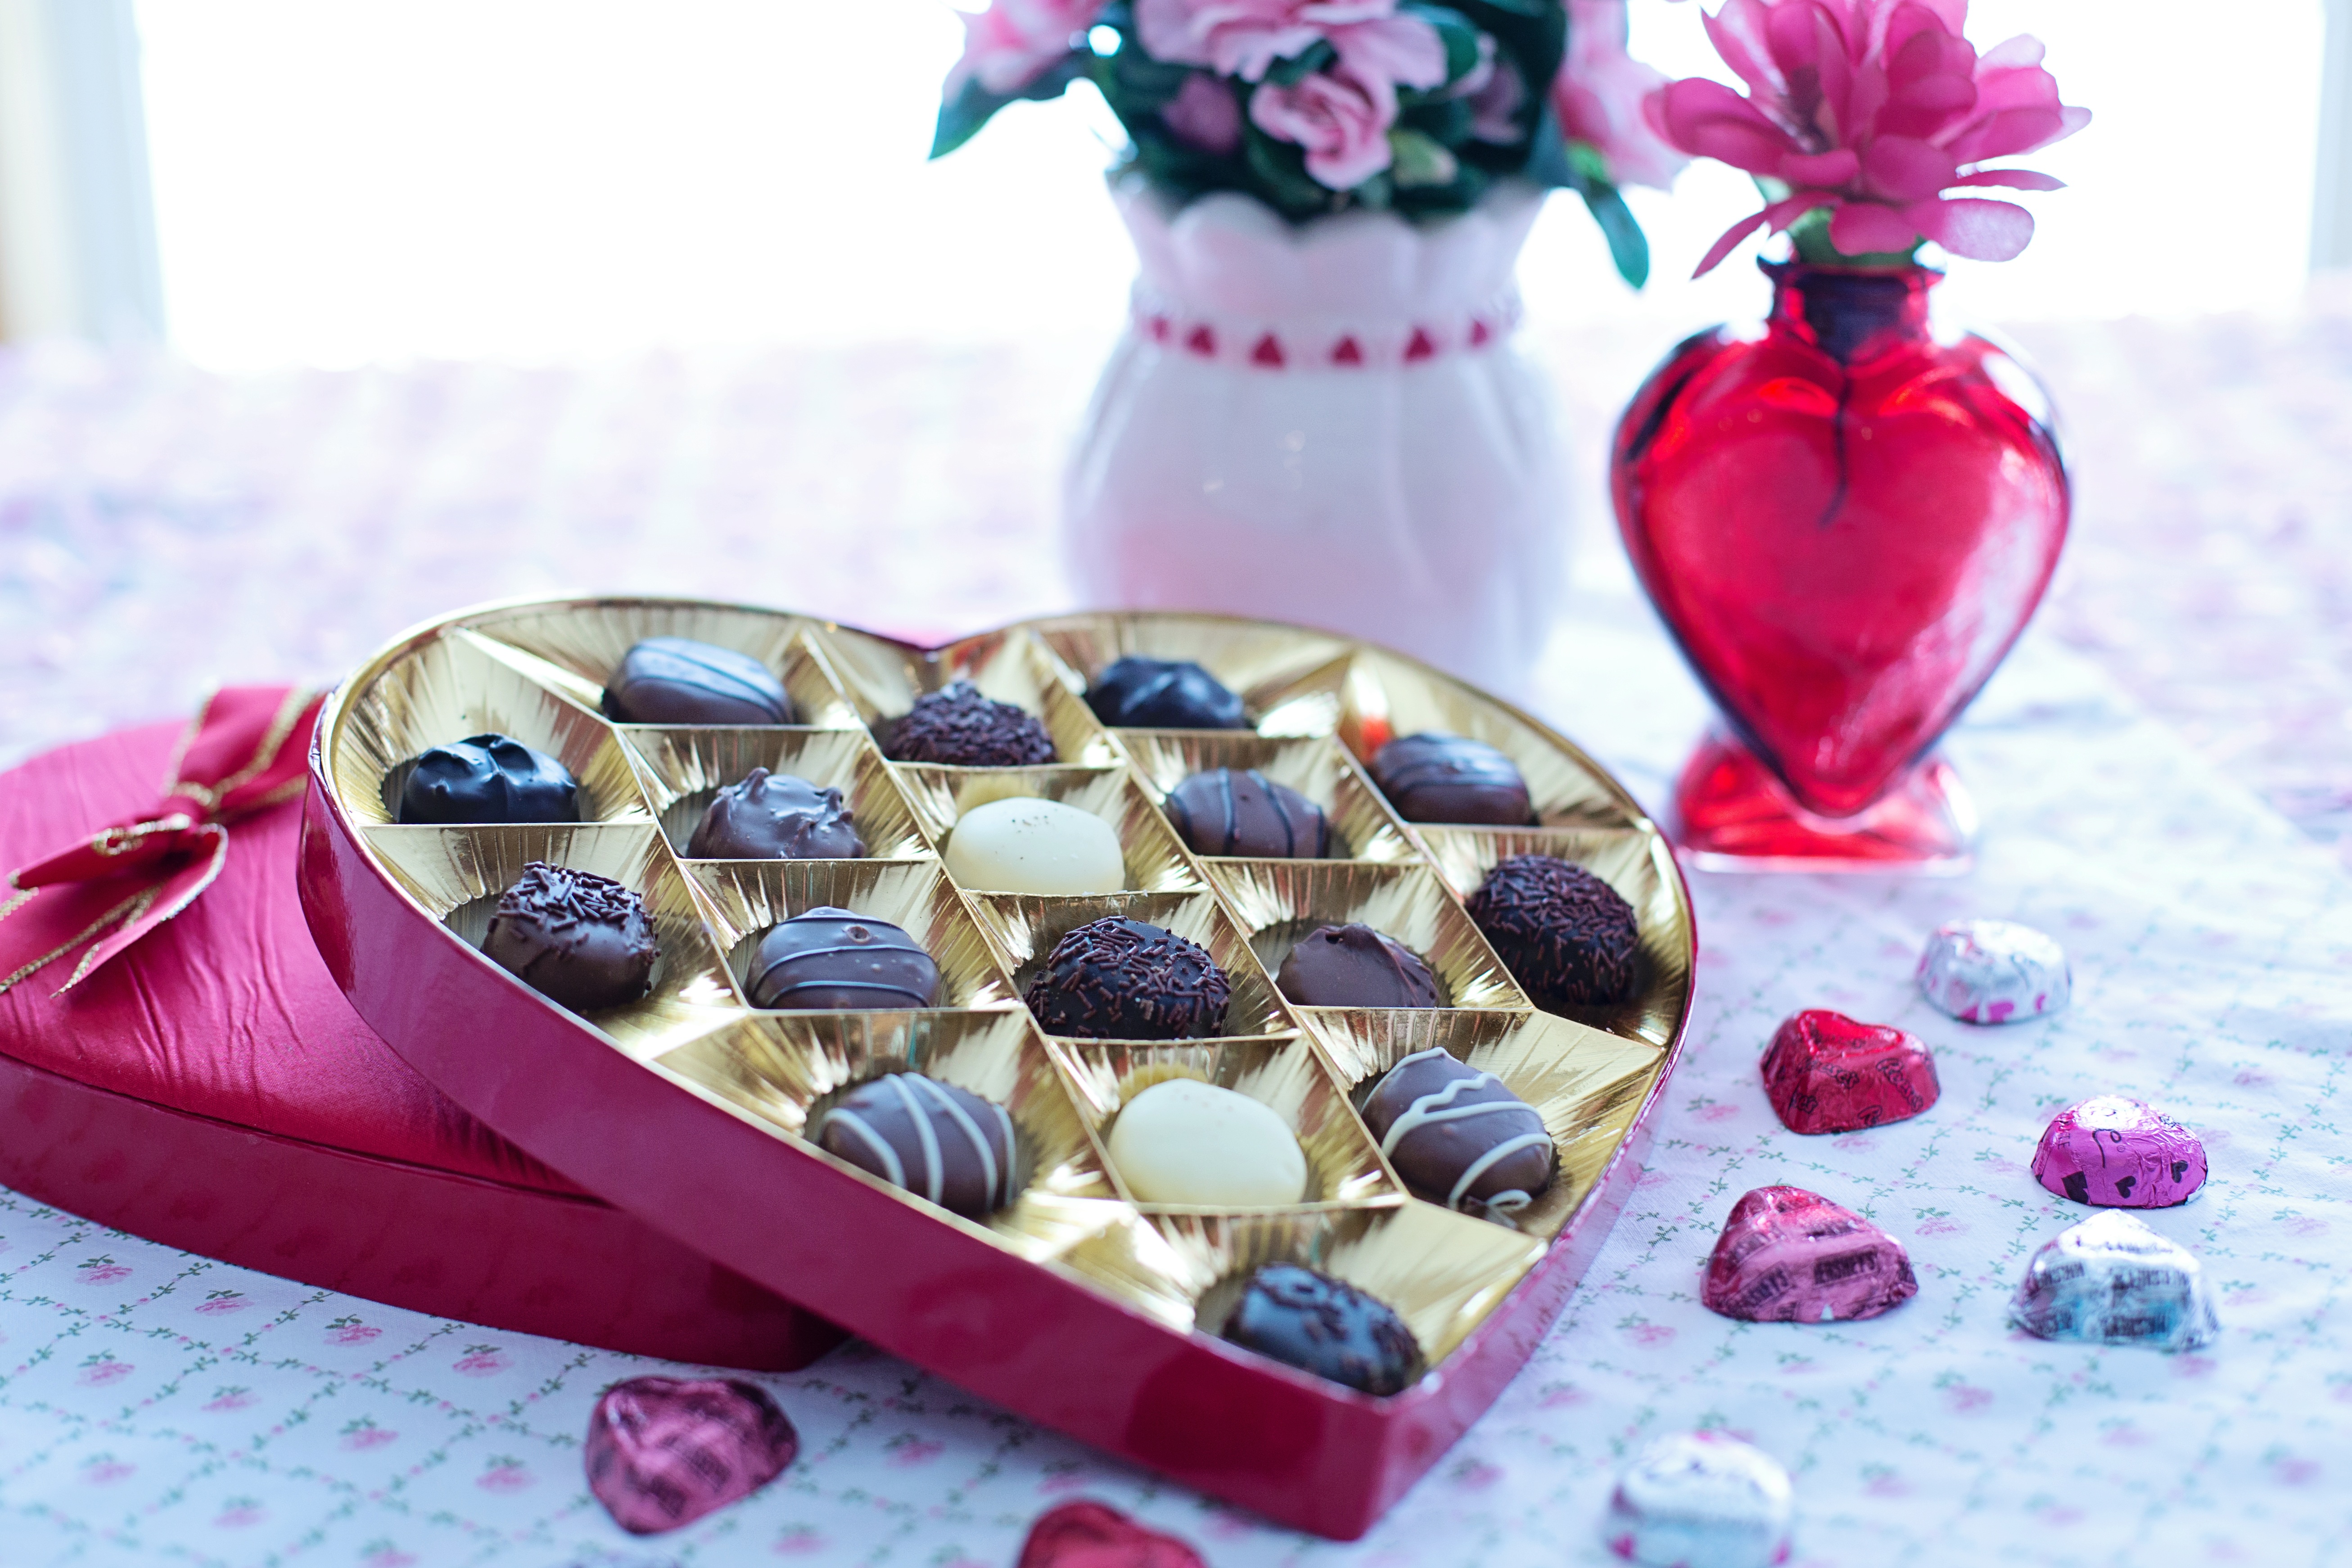
sweet, flower, petal, celebration, love, heart, gift, decoration, food, holiday, romantic, jewellery, art, fun, happy, candy, day, valentine, valentine's day, chocolates, fashion accessory, heart shaped candy box